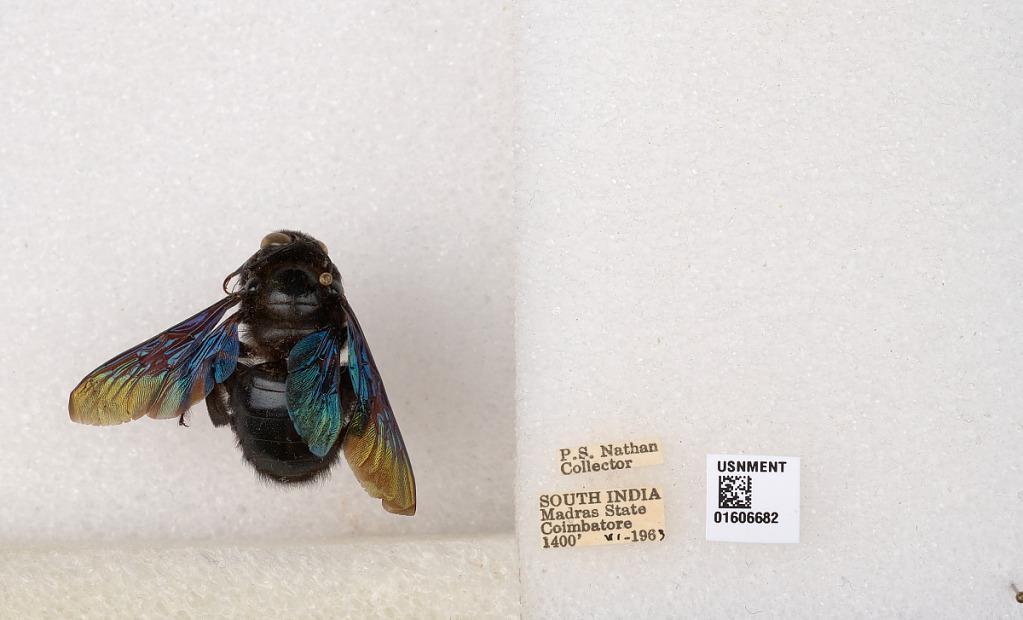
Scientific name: Xylocopa (Biluna) auripennis auripennis Lepeletier
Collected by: P. Nathan
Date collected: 1963-6-1
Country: India
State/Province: Tamil Nadu
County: Coimbatore
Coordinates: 10.9955, 76.9034